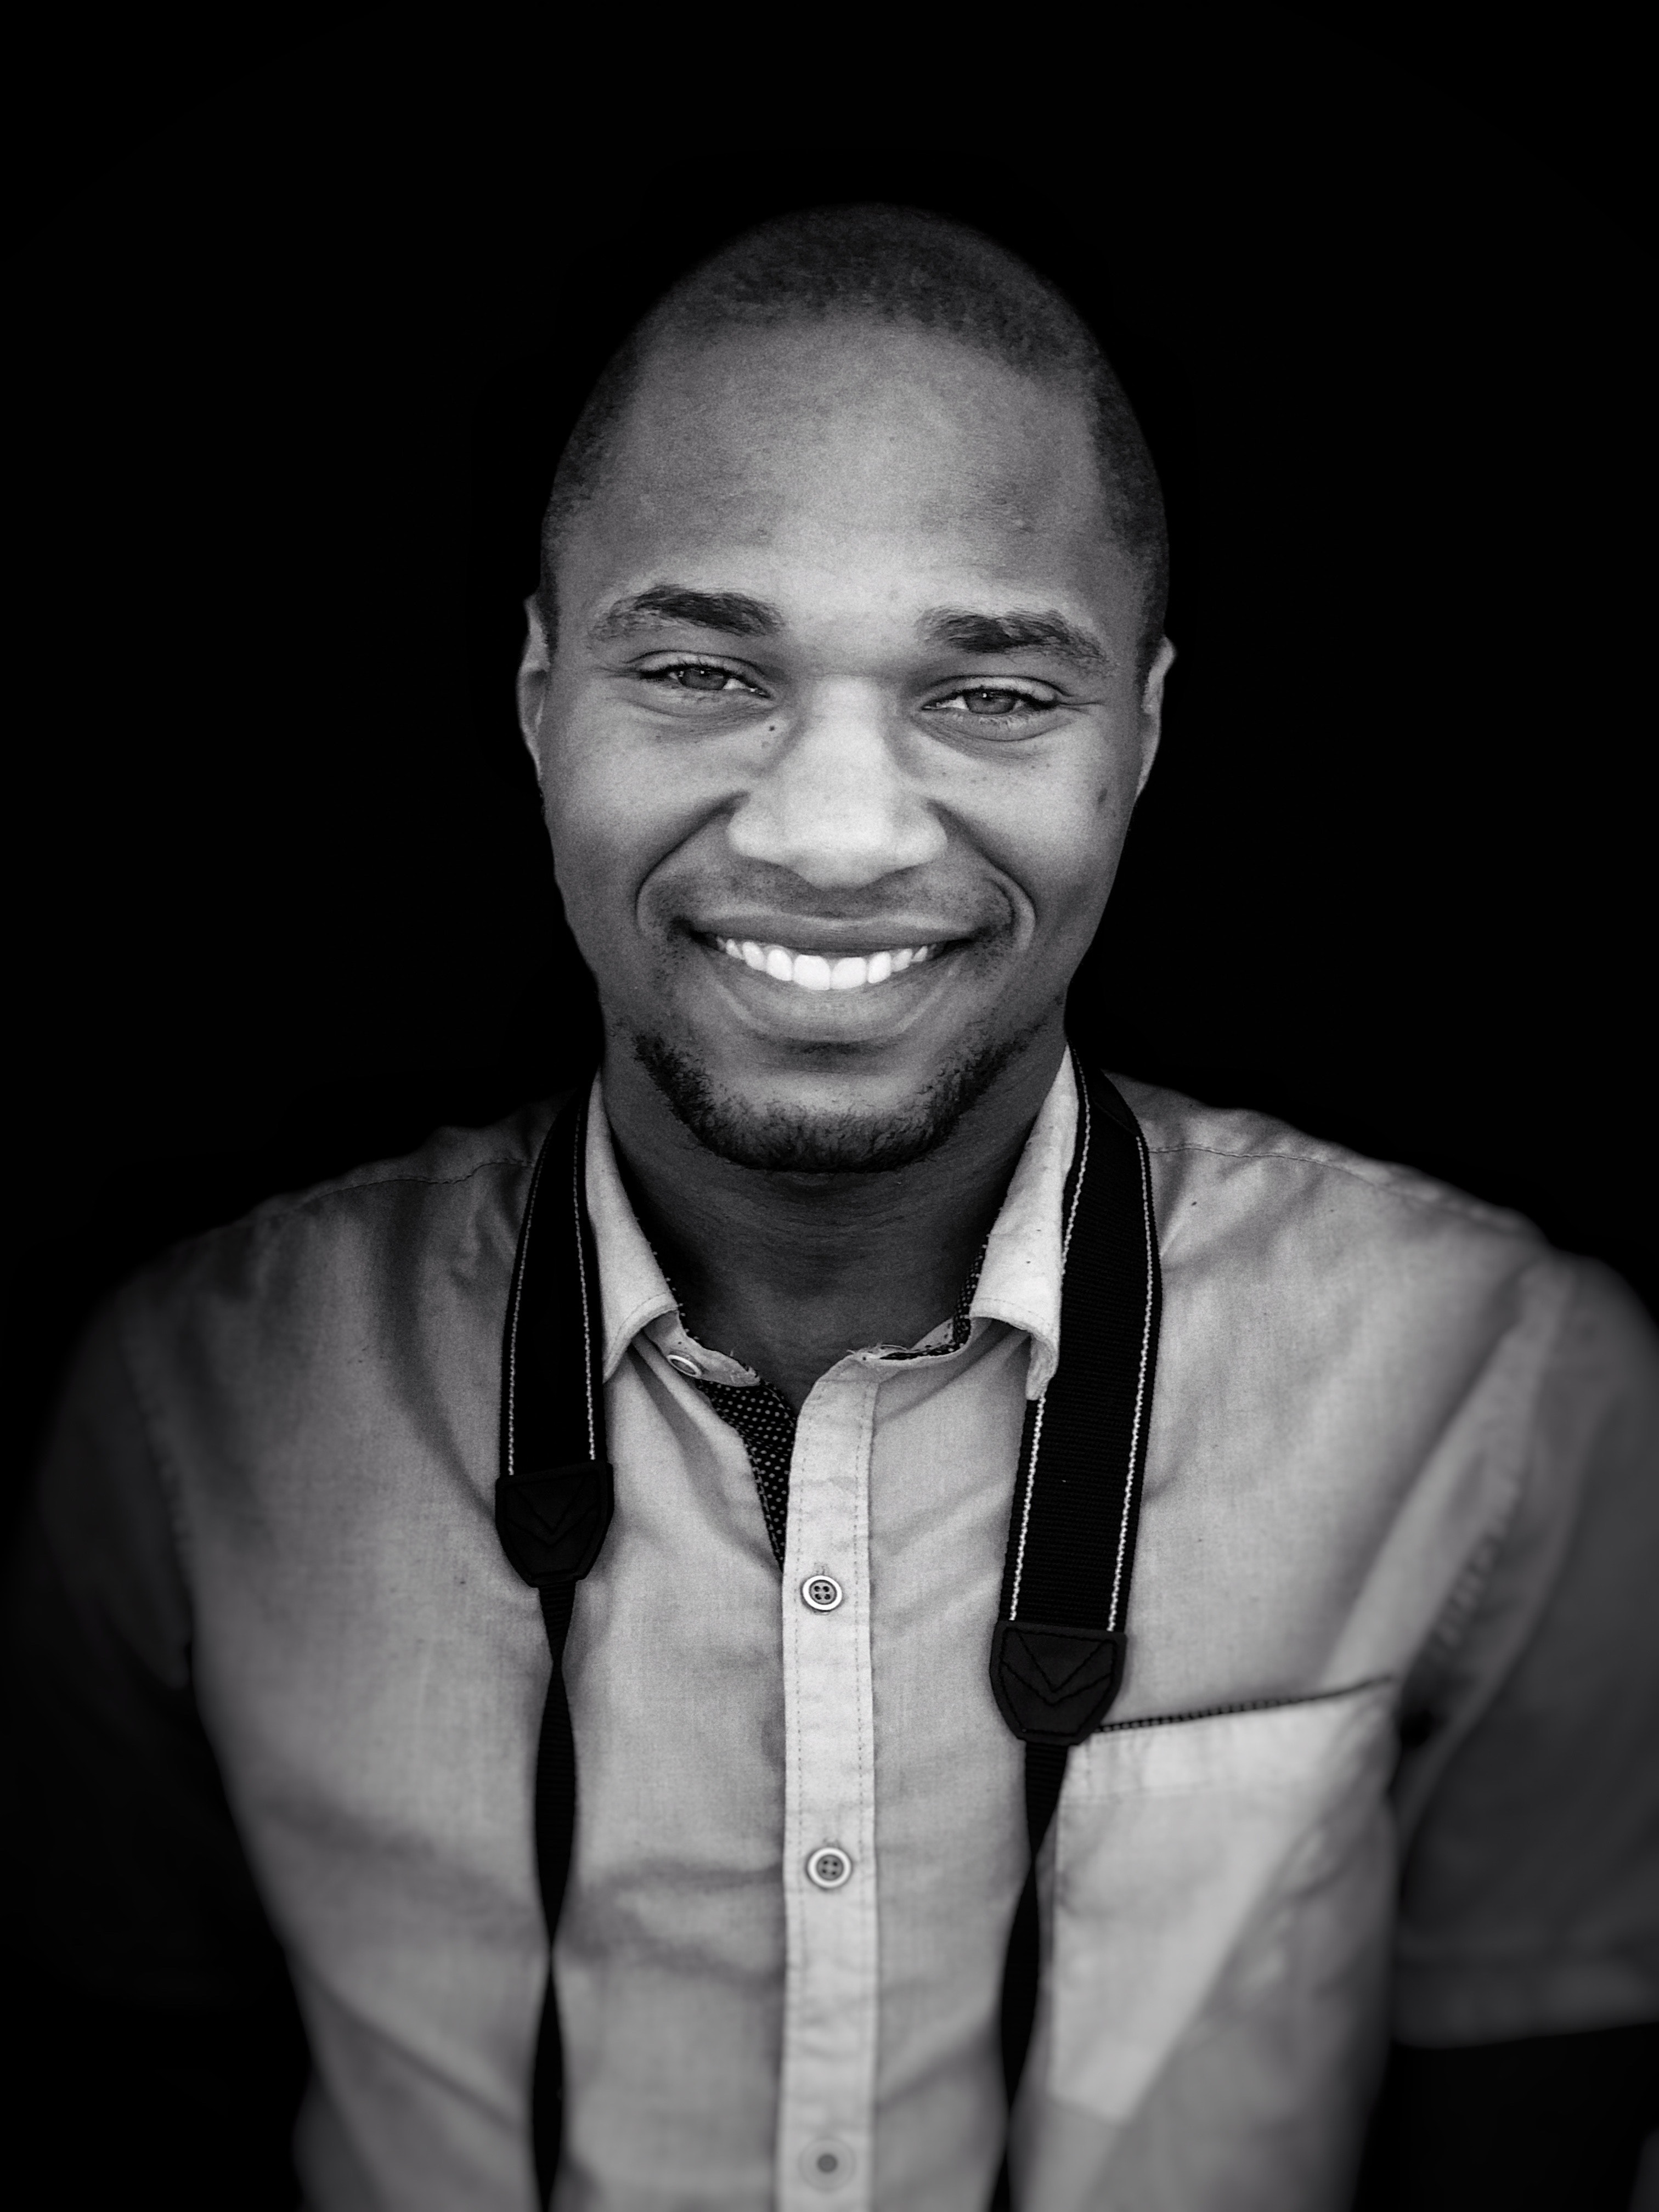
face, white, black, facial expression, head, forehead, smile, monochrome, chin, cheek, black and white, photography, portrait, portrait photography, flash photography, monochrome photography, jaw, buzz cut, style